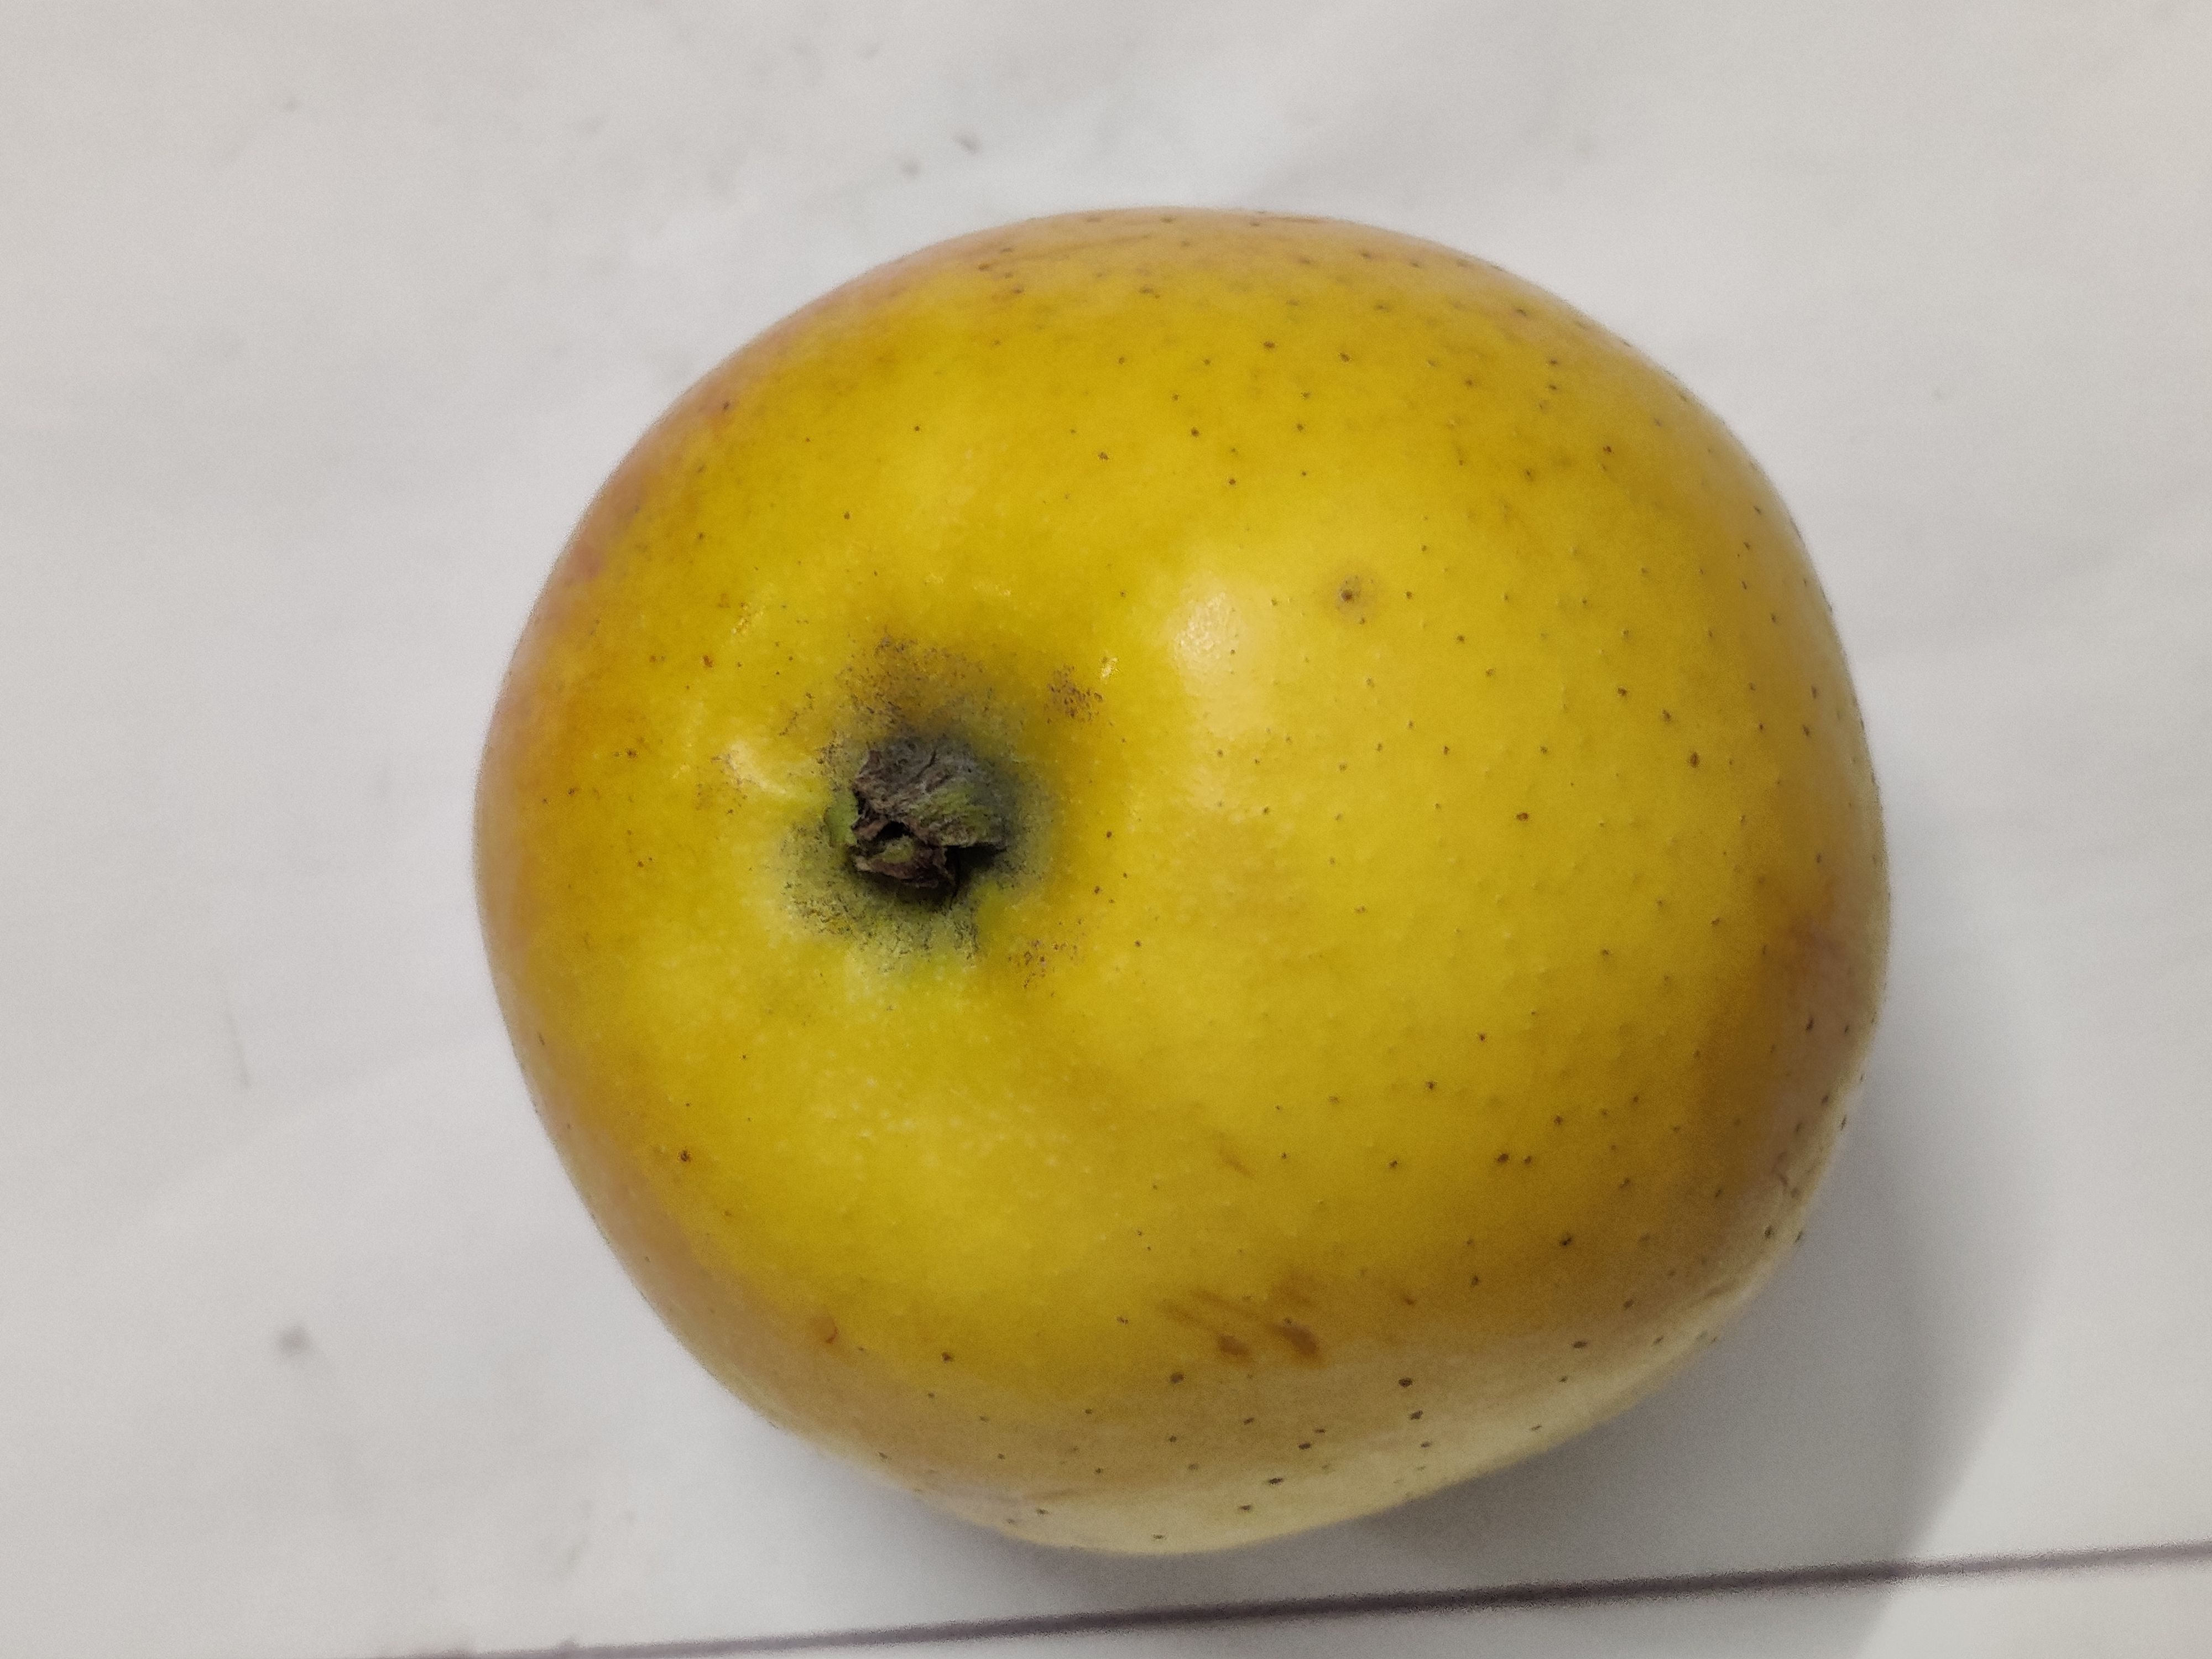
Fruit: apple
Grade: 1st-grade